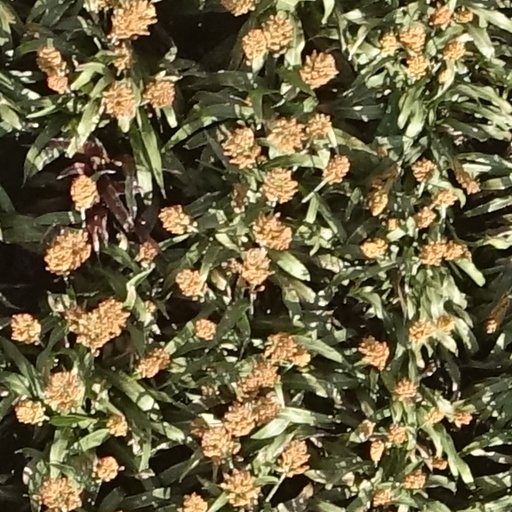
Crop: sorghum